List of Wolseley automobiles

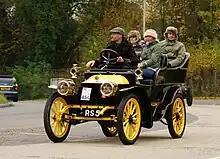
1903 Wolseley 10hp

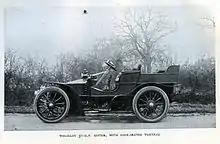
1903 Wolseley 20hp

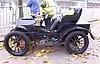
1904 Siddeley 2-seater

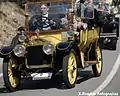
1908 Wolseley-Siddeley

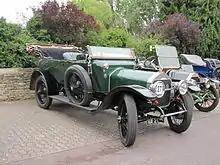
1912 Wolseley 24-30

Prior to 1906 the first of these designs had been made by Vickers at their Crayford, Kent works to Siddeley's specifications and marketed by Siddeley Autocar Company Limited